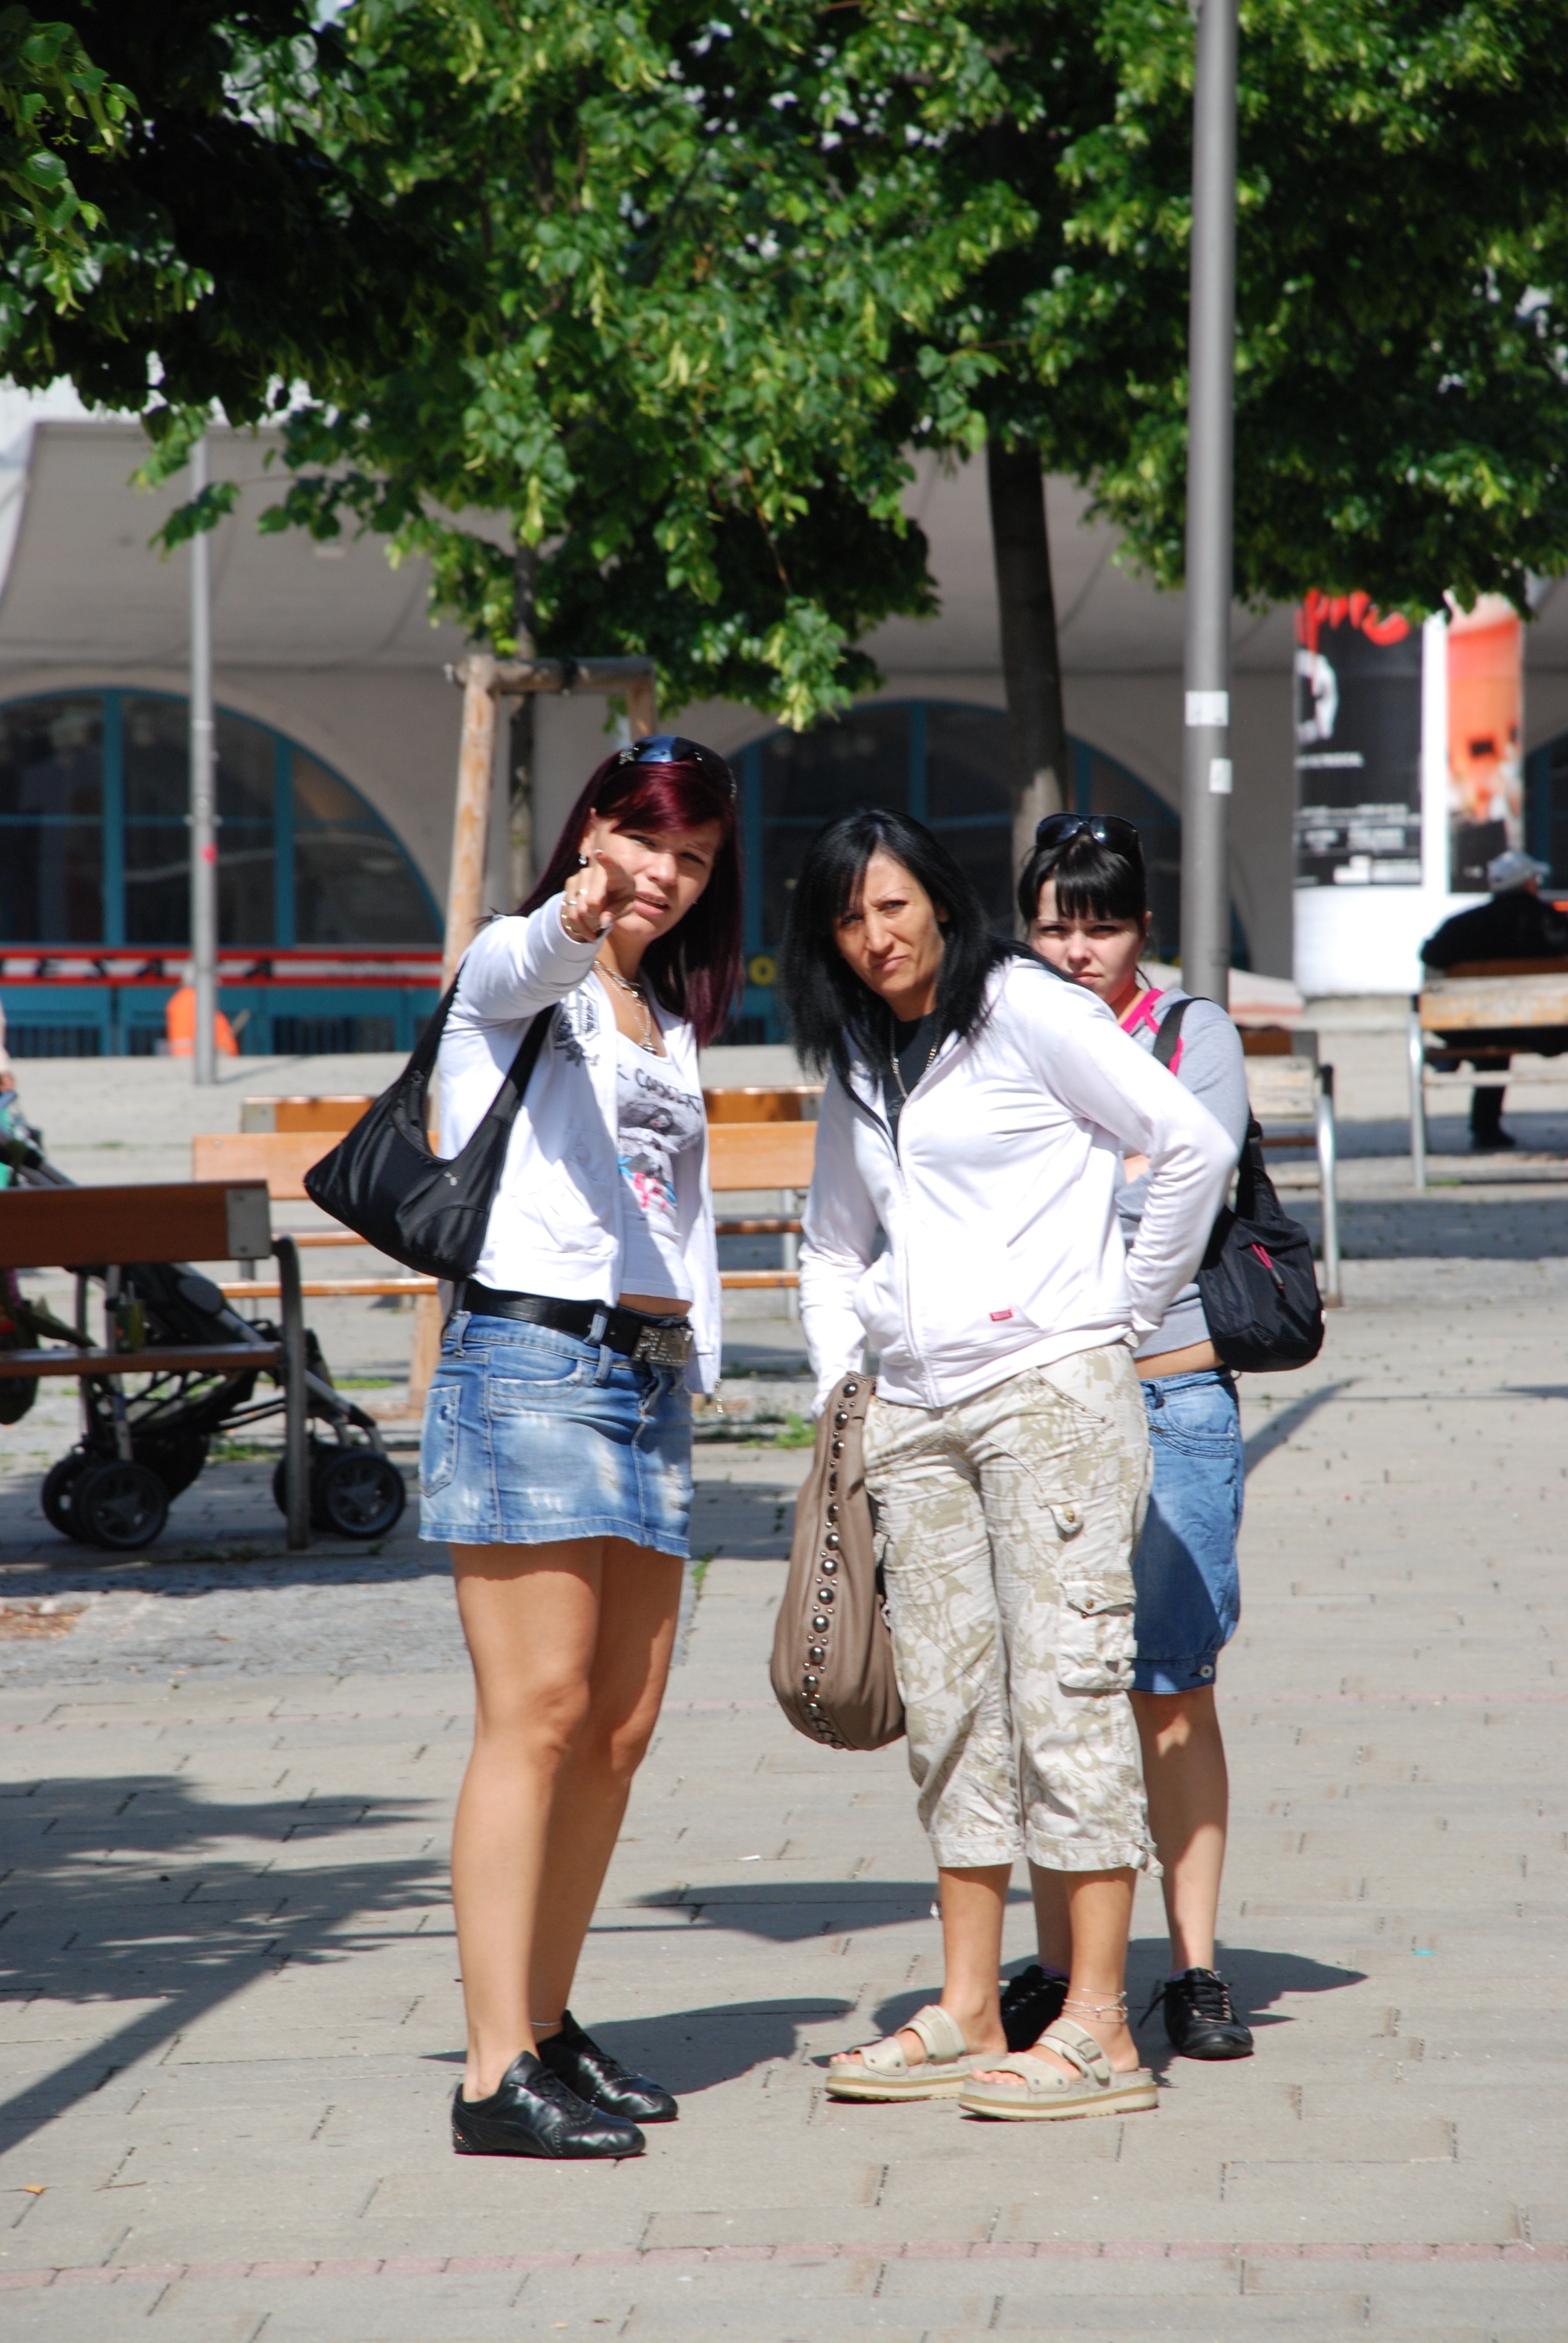
pedestrian, people, girl, woman, road, street, city, cityscape, europe, fashion, nikon, lady, austria, candid, girls, cool image, women, infrastructure, vienna, d80, cityscapes, wien, nikond80, osterreich